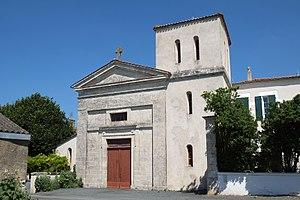
Église Saint-Cyriaque Saint-Cyr-du-Doret Charente-Maritime France
Les églises de la Charente-Maritime présentent une grande diversité, d'une commune à une autre, et se distinguent par des styles et des périodes de construction différentes. De nombreux édifices témoignent cependant de l'épanouissement, aux XIᵉ et XIIᵉ siècles d'une forme d'art roman spécifique, appelée art roman saintongeais, caractérisée par une simplicité des formes et un décor sculpté, souvent très riche.
Saint-Cyr-du-Doret est une commune du sud-ouest de la France située dans le département de la Charente-Maritime. Ses habitants sont appelés les Saint-Cyriens et les Saint-Cyriennes.